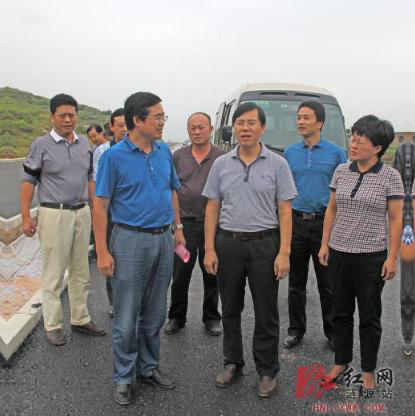
Objects in the image:
label: head
label: head
label: head
label: head
label: head
label: head
label: head
label: head